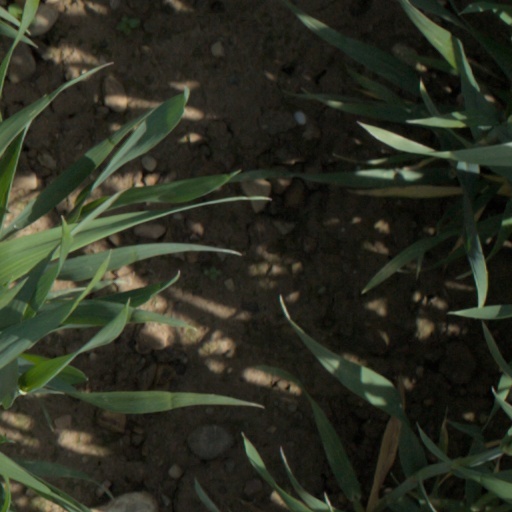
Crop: wheat